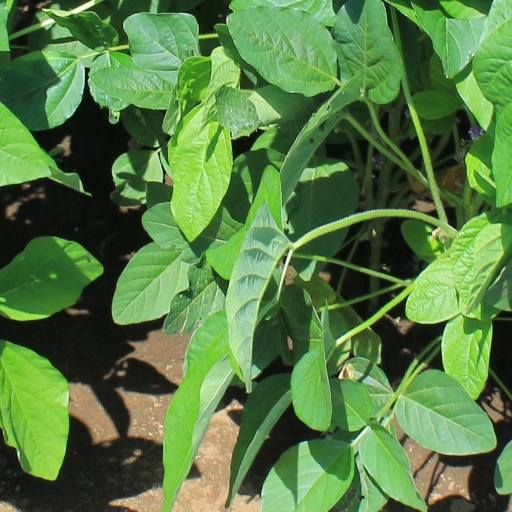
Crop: soybean